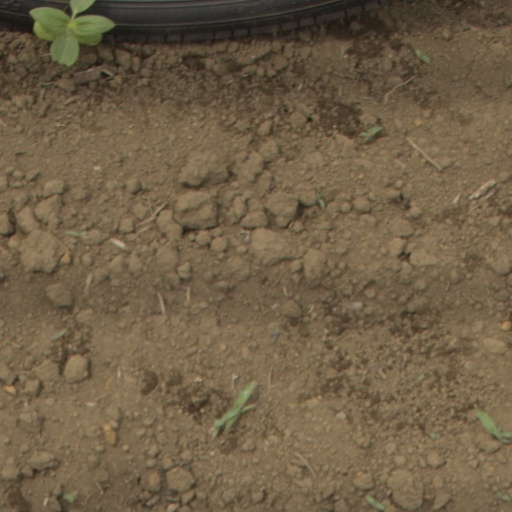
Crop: Jerusalem artichoke